Question: Please indicate a possible affordance area of the boxing_punching_bag that can be used for striking
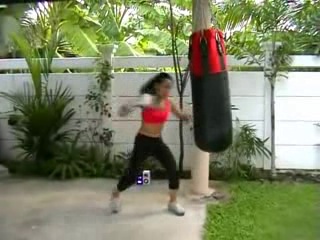
Answer: [185.5, 28, 233.5, 147]